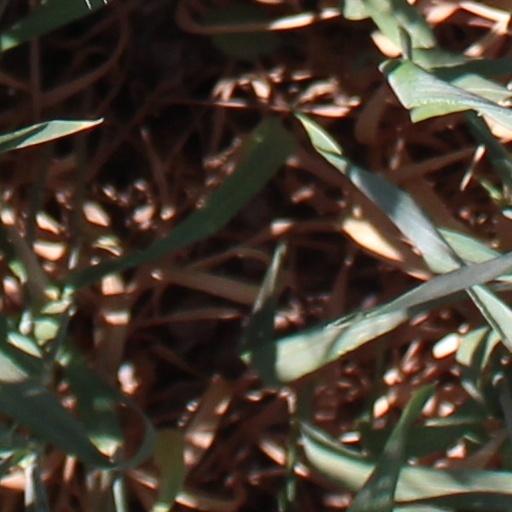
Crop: wheat